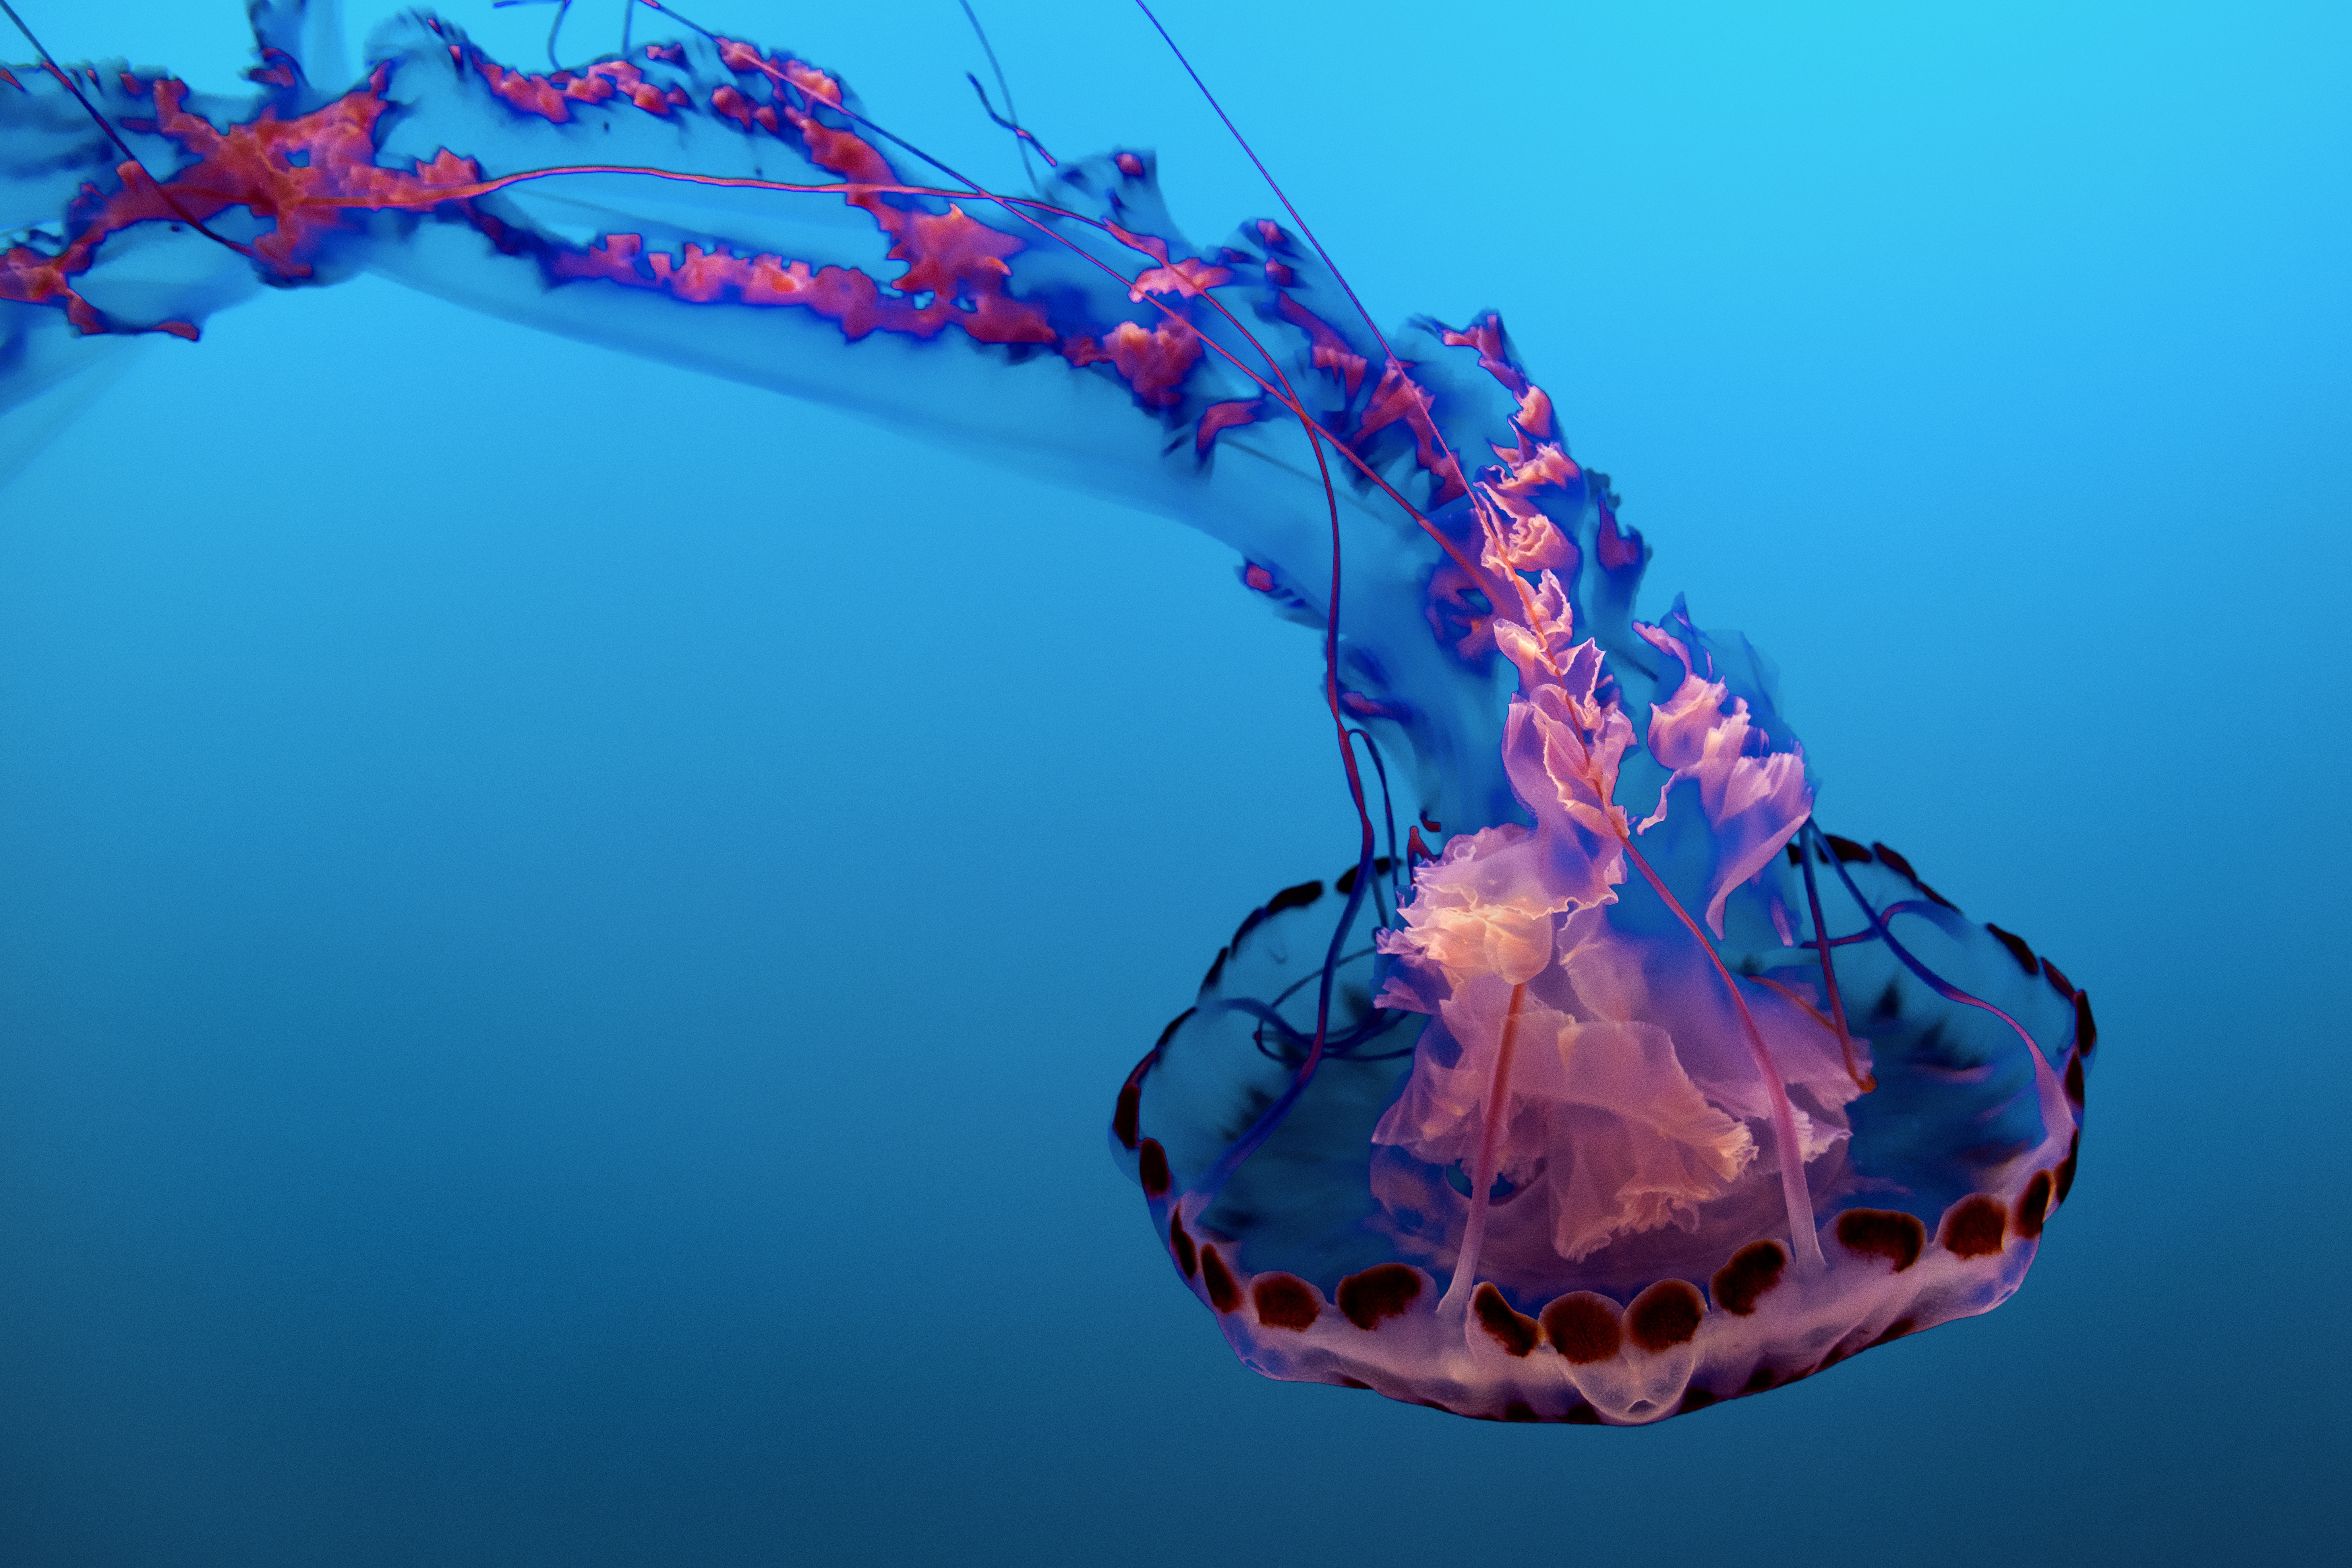
blue, water, jellyfish, liquid, fluid, organism, electric blue, marine biology, marine invertebrates, portuguese man o war, Transparent material, cnidaria, photography, sea, macro photography, art